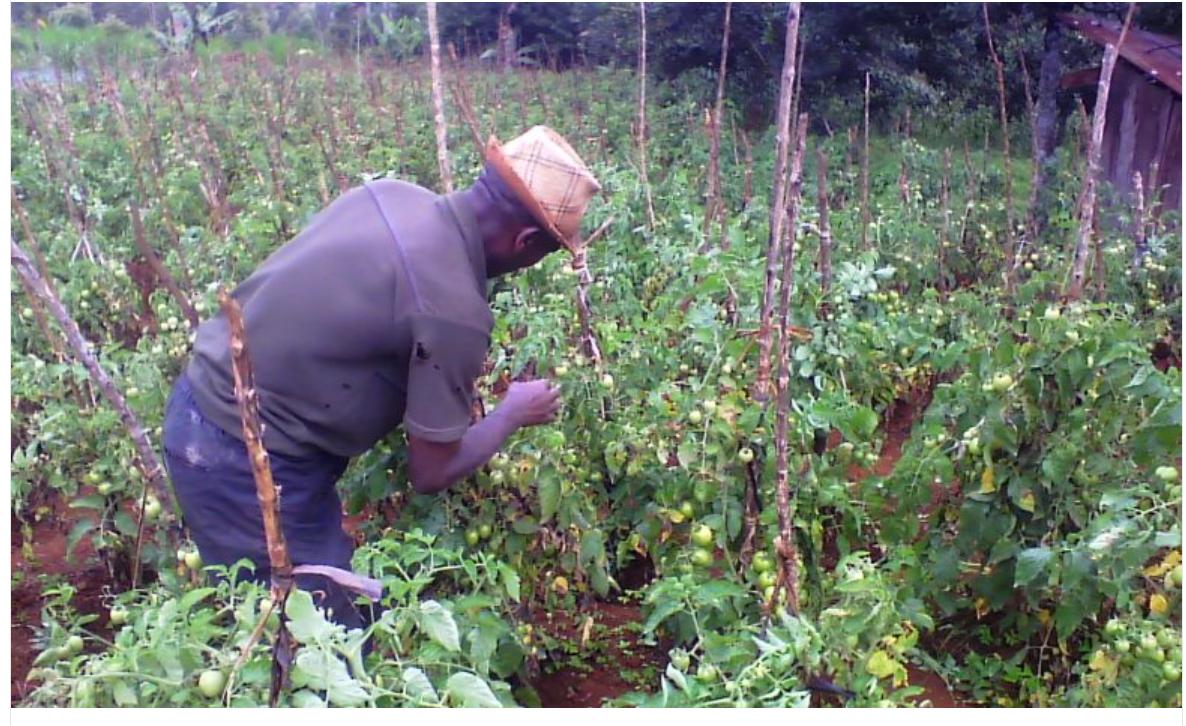
Mkulima akihudumia nyanya shambani, zao hili huhitaji uangalizi mzuri katika hatua za awali za ukuaji wake kwani ni rahisi kuvamiwa na wadudu pamoja na magonjwa ya mimea.